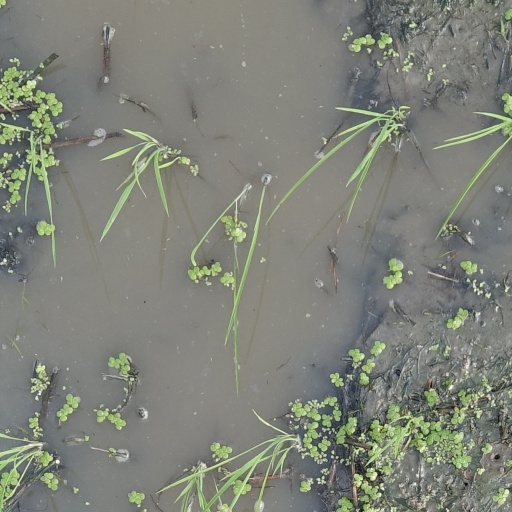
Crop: rice